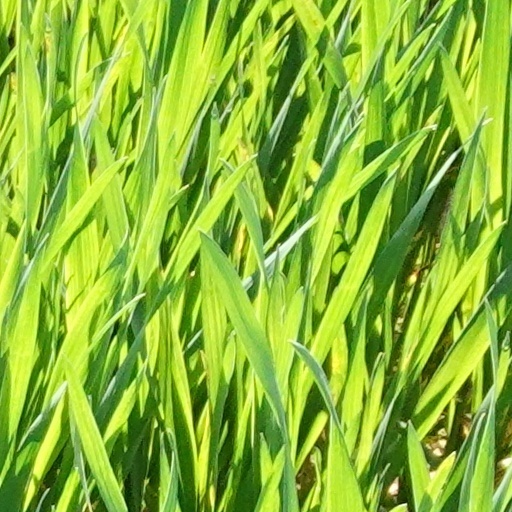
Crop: wheat